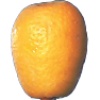
Label: Kumquats 1